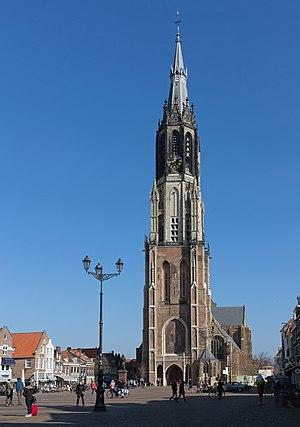
Delft est une ville et commune de la province néerlandaise de Hollande-Méridionale. Comptant 103 601 habitants au 1ᵉʳ janvier 2020, elle est située entre La Haye et Rotterdam, le long du canal du Rhin à la Schie, dans la conurbation de la Randstad.